Joseph Despard Pemberton

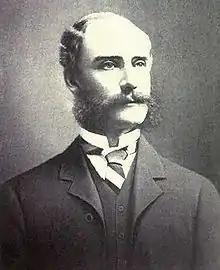

Joseph Despard Pemberton (July 23, 1821 – November 11, 1893) was a surveyor for the Hudson's Bay Company, Surveyor General for the Colony of Vancouver Island, a pre-Confederation politician, a businessman and a farmer. He was born in 1821 in Dublin, Ireland and died in 1893 in Oak Bay, British Columbia. Joseph Pemberton laid out Victoria's town site, southern Vancouver Island and townsites along the Fraser River. He married Teresa Jane Grautoff and they are the parents of Canadian painter Sophie Pemberton. The town of Pemberton was named after him.